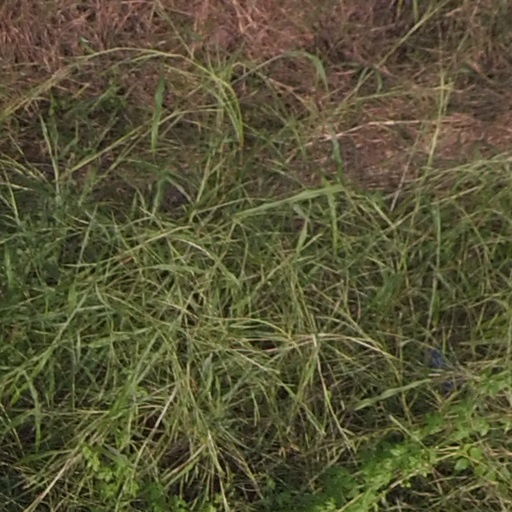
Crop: maize; corn